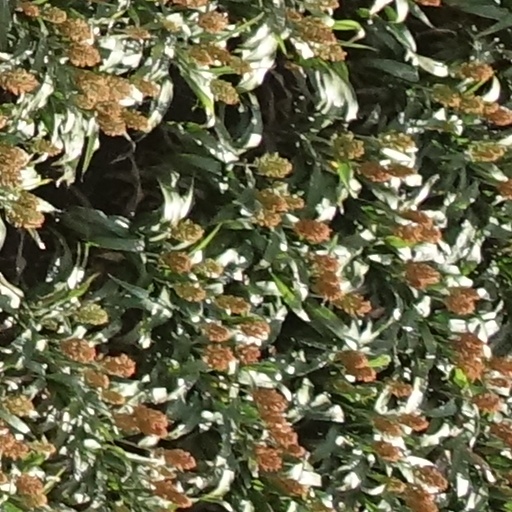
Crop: sorghum